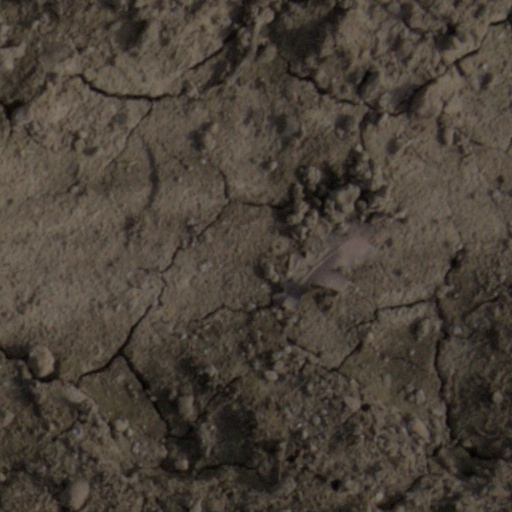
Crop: wheat